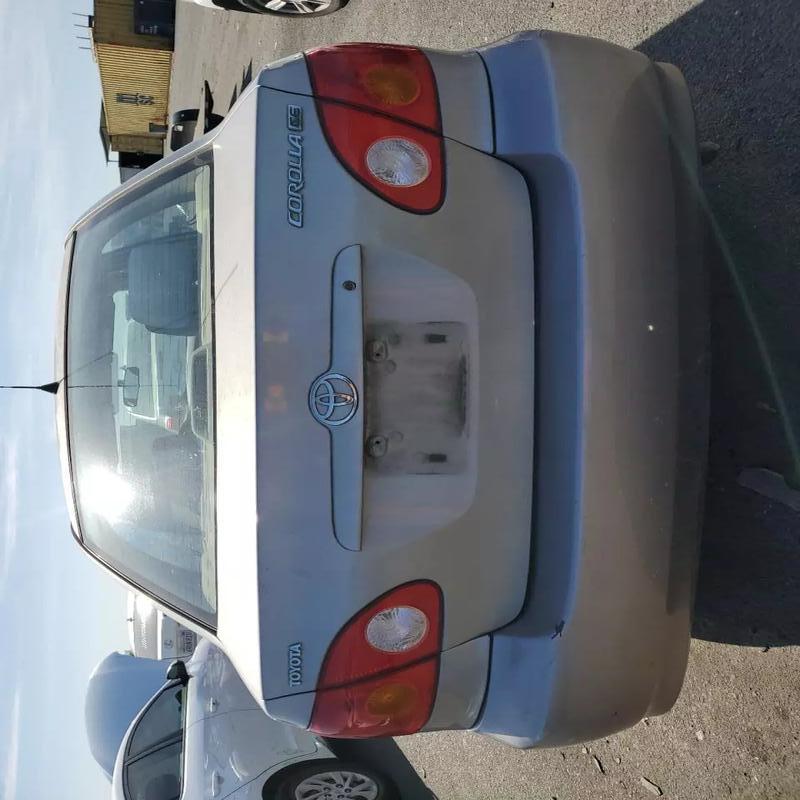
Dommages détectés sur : pare-choc arrière, plaque d'immatriculation arrière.
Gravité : majeur